Phyllocladus aspleniifolius

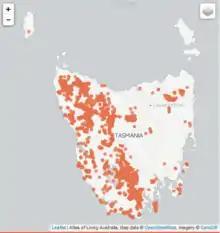
Distribution of Phyllocladus aspleniffolius from Atlas of Living Australia

It makes an attractive container plant, but is slow growing, and prefers cool, moist, acidic soil indicating it needs constant moisture in containers. Therefore, this species is rare in cultivation, and is limited to botanic gardens and arboreta and a few private gardens.